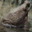
Label: frog